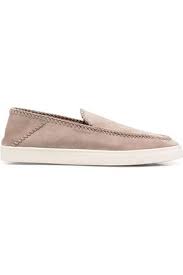
Label: Boat